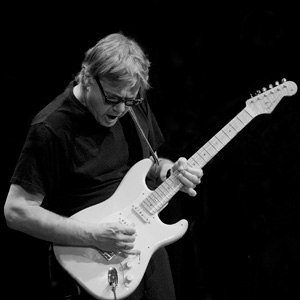
Navne i Rock and Roll Hall of Fame / Udøvende kunstnere
Steve Miller på scenen omkring 2009
Navne i Rock and Roll Hall of Fame er en oversigt over de navne, der er optaget i Rock and Roll Hall of Fame i USA. Listen er ikke komplet, se den på Rock and Roll Hall of Fames liste over de optagne navne.